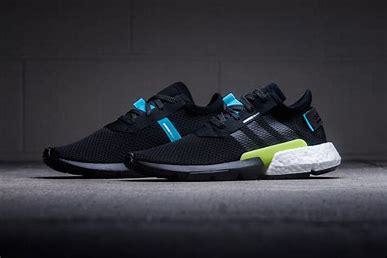
Brand: Adidas
Model: Pod S3 1